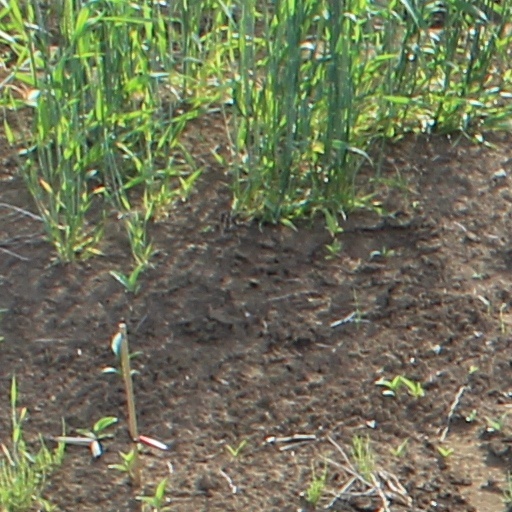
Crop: wheat